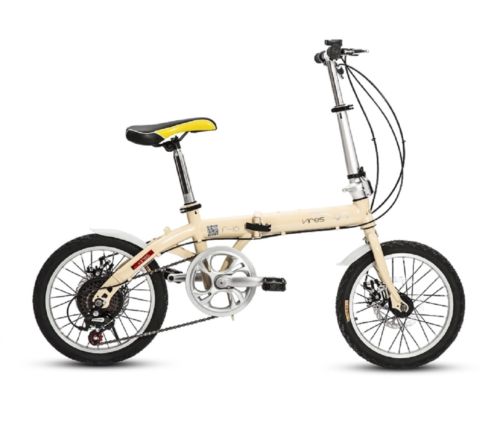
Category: bicycle